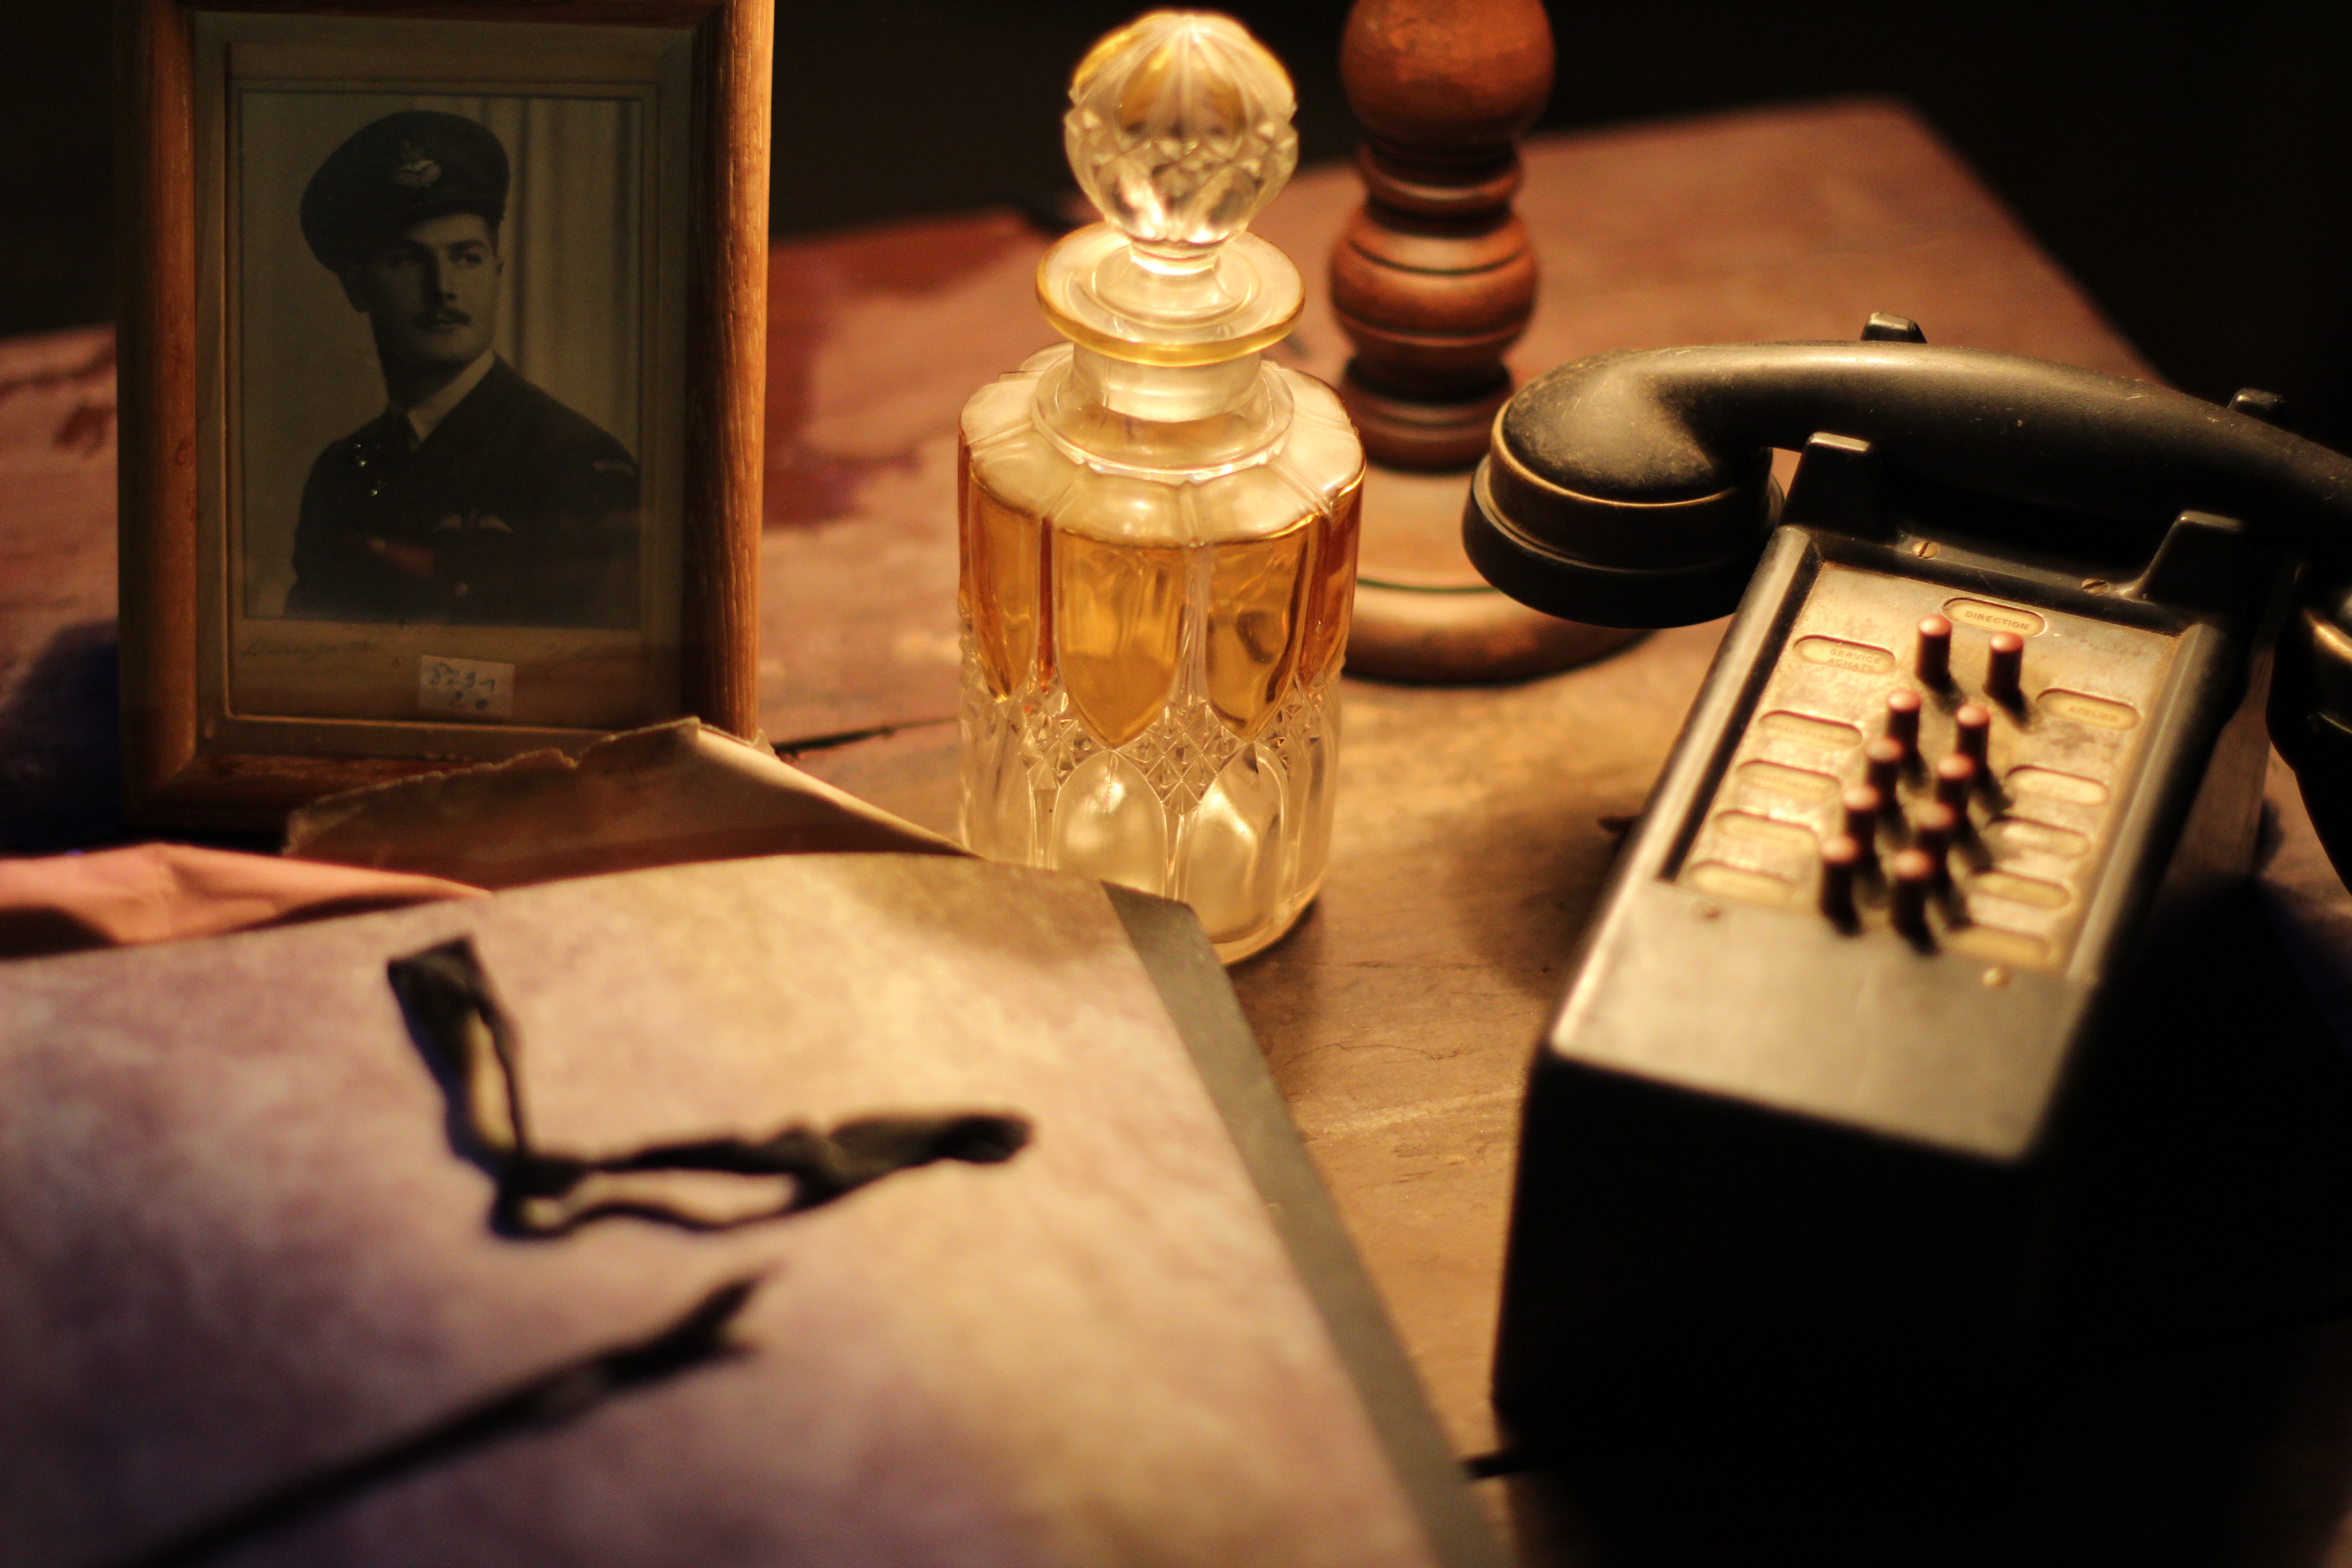
hand, soldier, army, phone, office, lamp, paper, leaves, contract, picture, document, games, forms, former war